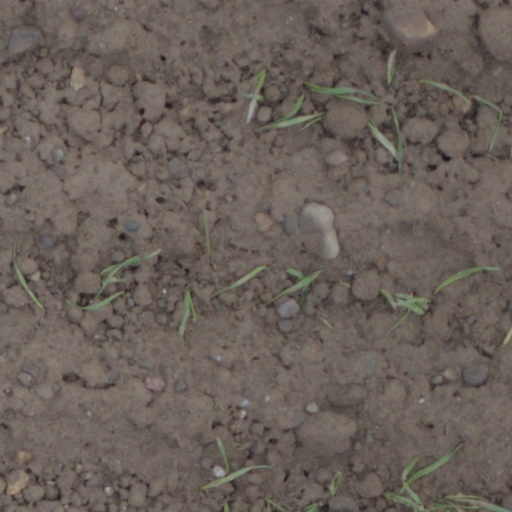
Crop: wheat